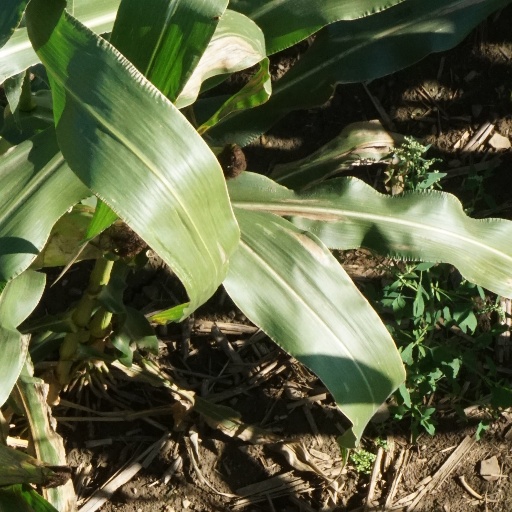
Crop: maize; corn